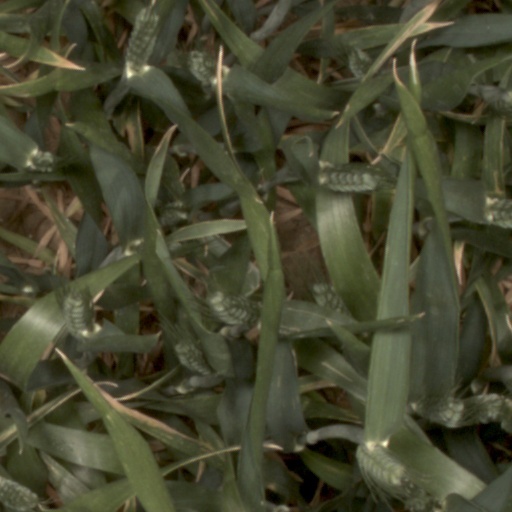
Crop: wheat